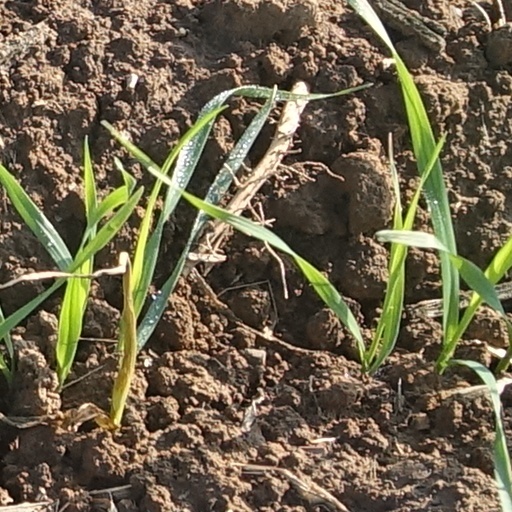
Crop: wheat